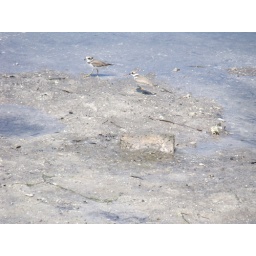
the two cute little birds enjoy life immensely in a manner which is impossible for humankind.